Ada Falcón

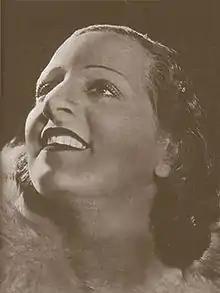
Falcón in 1935

Ada Falcón (born Aída Elsa Ada Falcone; 17 August 1905 – 4 January 2002) was an Argentine tango dancer, singer and film actress of the 1920s and 1930s. She starred in the film "Ídolos de la radio" in 1934. She was famous for her tango work and made over 200 recordings in the 1920s and 1930s. From the early 1920s, she shared a decade-long relationship with the Uruguayan-born Argentine orchestra leader Francisco Canaro. She mysteriously disappeared from the limelight in 1942 and lived as a recluse until she died in 2002 at age 96.